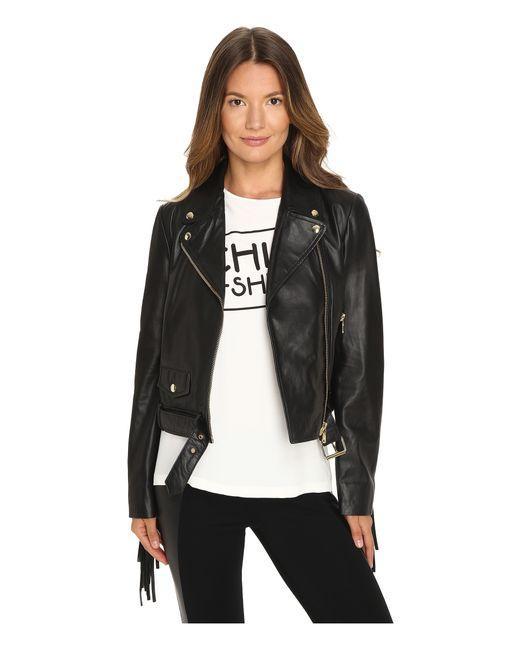
lederjacke mit weißem Oberteil und schwarzem Unterteil